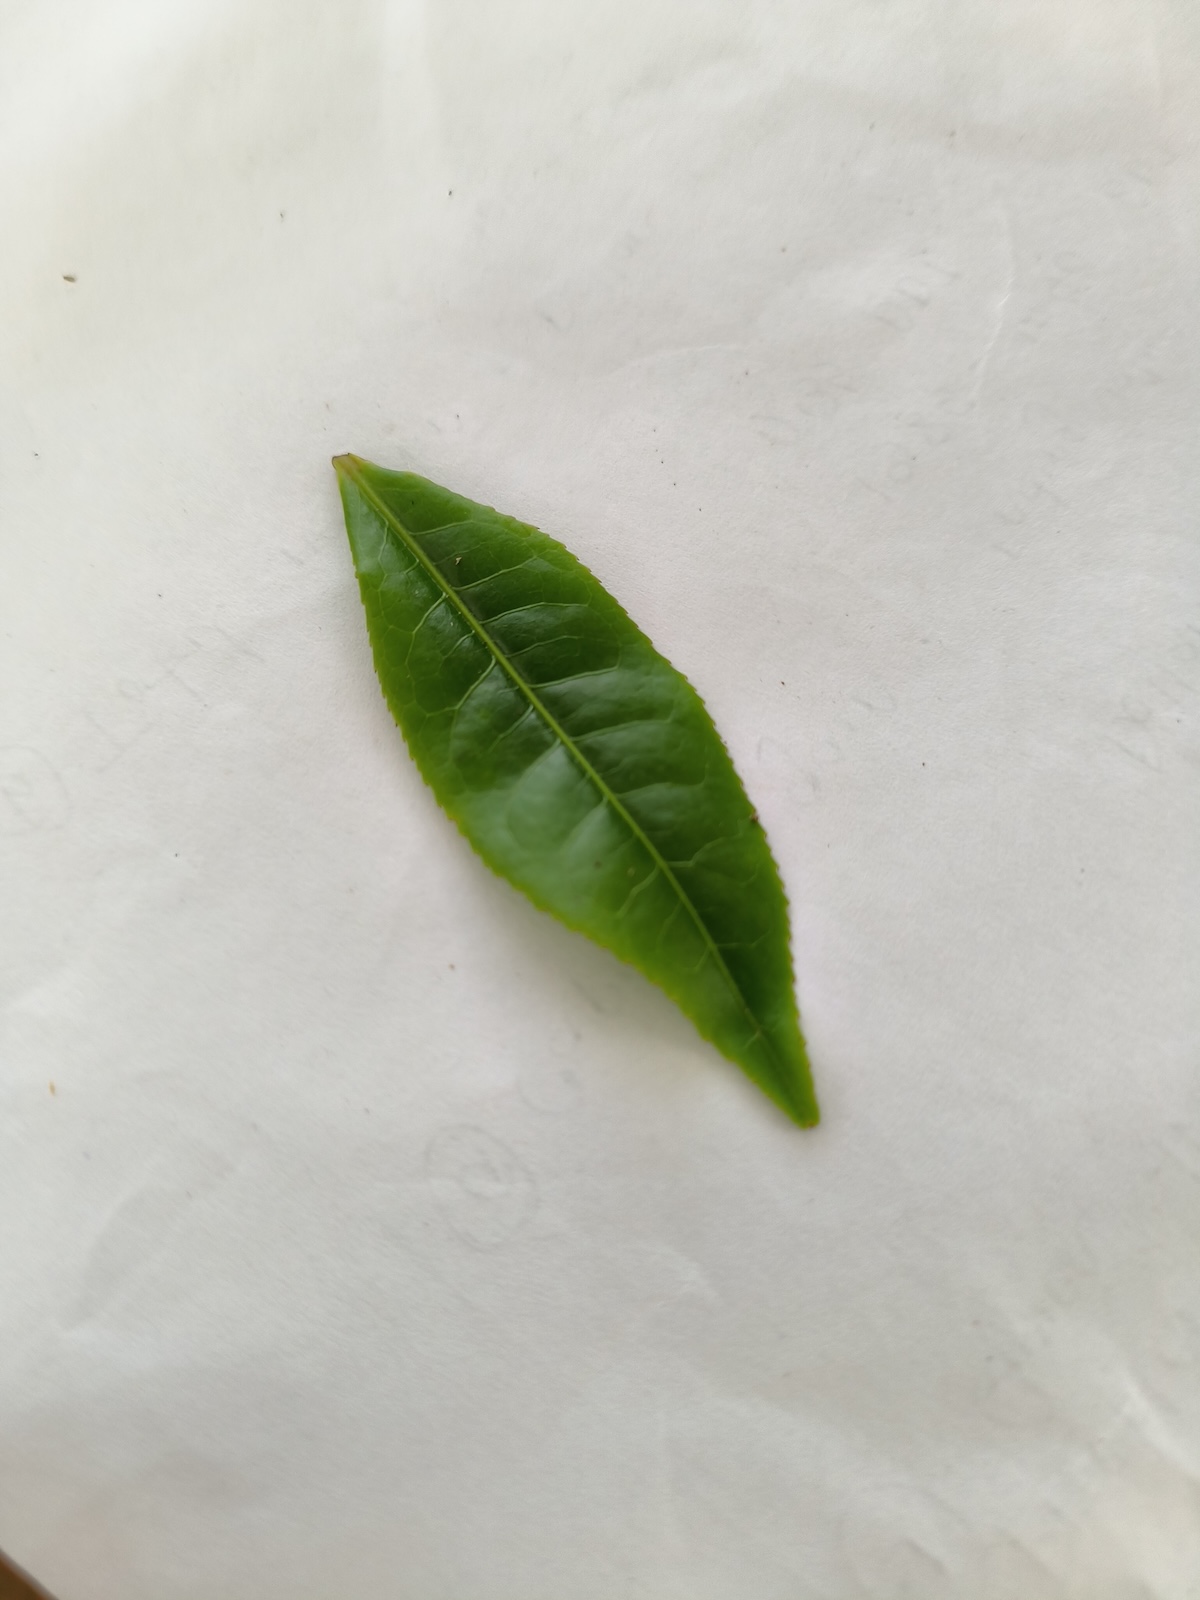
Label: Healthy leaf